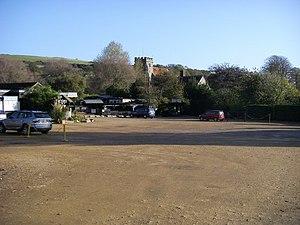
Arreton est un village et une paroisse civile de l’île de Wight, en Angleterre.